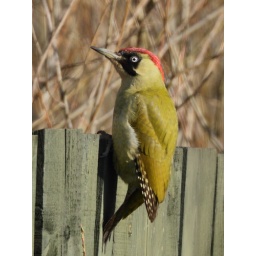
The female does not have the red patch below the eye